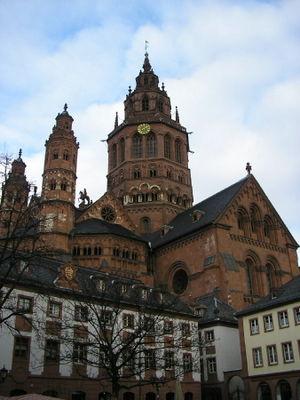
Liste des évêques du diocèse de Mayence :
La vieille ville de Mayence ou Mainz-Altstadt, est le centre historique de la ville de Mayence. Jusqu'aux premières extensions dans les années 1870, la vieille ville correspond à Mayence tout entière. Le centre historique est traditionnellement divisée en quartiers portant les noms d'importantes rues ou portes de la ville: Bleichenviertel, das Schlossviertel, le Stefansberg, le quartier sous le Kupferbergterrasse, le Lauterenviertel, le Winterhafen. Elle reste l'un des meilleurs témoins de l'urbanisme médiéval en Europe.
L’histoire de la ville de Mayence, fondée par les Romains, constitue un héritage de plus de deux millénaires.